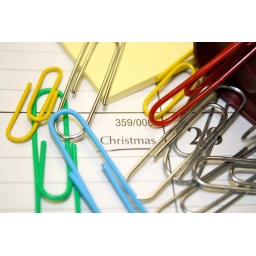
I was bored at work...looking at my calendar...counting the days...looking at the colorful paper clips...all in a day.